Waterways of West Virginia

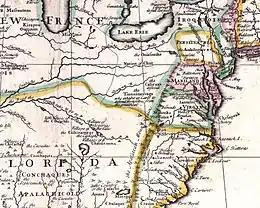
Clip from John Senex map 1710 showing the people Captain Vielle passed by to arrive in Chaouenon's country as the French Jesuit called the Shawnee.

For nearly 15 years, missionaries and "coureurs de bois" confused ideas of a "beautiful River, large, wide, deep, and worthy of comparison . . . with our great river St. Lawrence" that in 1660 and 1662 they were able to describe a river below the Great Lakes to France. In 1670, Jesuit Dablon was able to write a good description of this river. Sulpician missionaries Dollier de Casson and Bréhant de Galinée, using their contacts with the natives, reported in 1671 the aboriginal names of the Ohio or Mississippi ("Ohio", in the Iroquois language, and "Mississippi", in the Ottawa language, both mean "beautiful river"—"belle rivière"). The French Canadian Sulpicians had replaced the Jesuit Fathers, who had replaced the original Récollets. Confused European cartographers' ideas about the Ohio Country continued somewhat beyond the first decade of the 18th century.